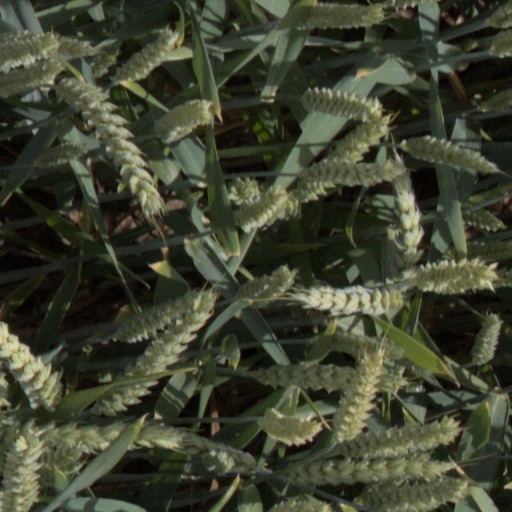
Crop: wheat